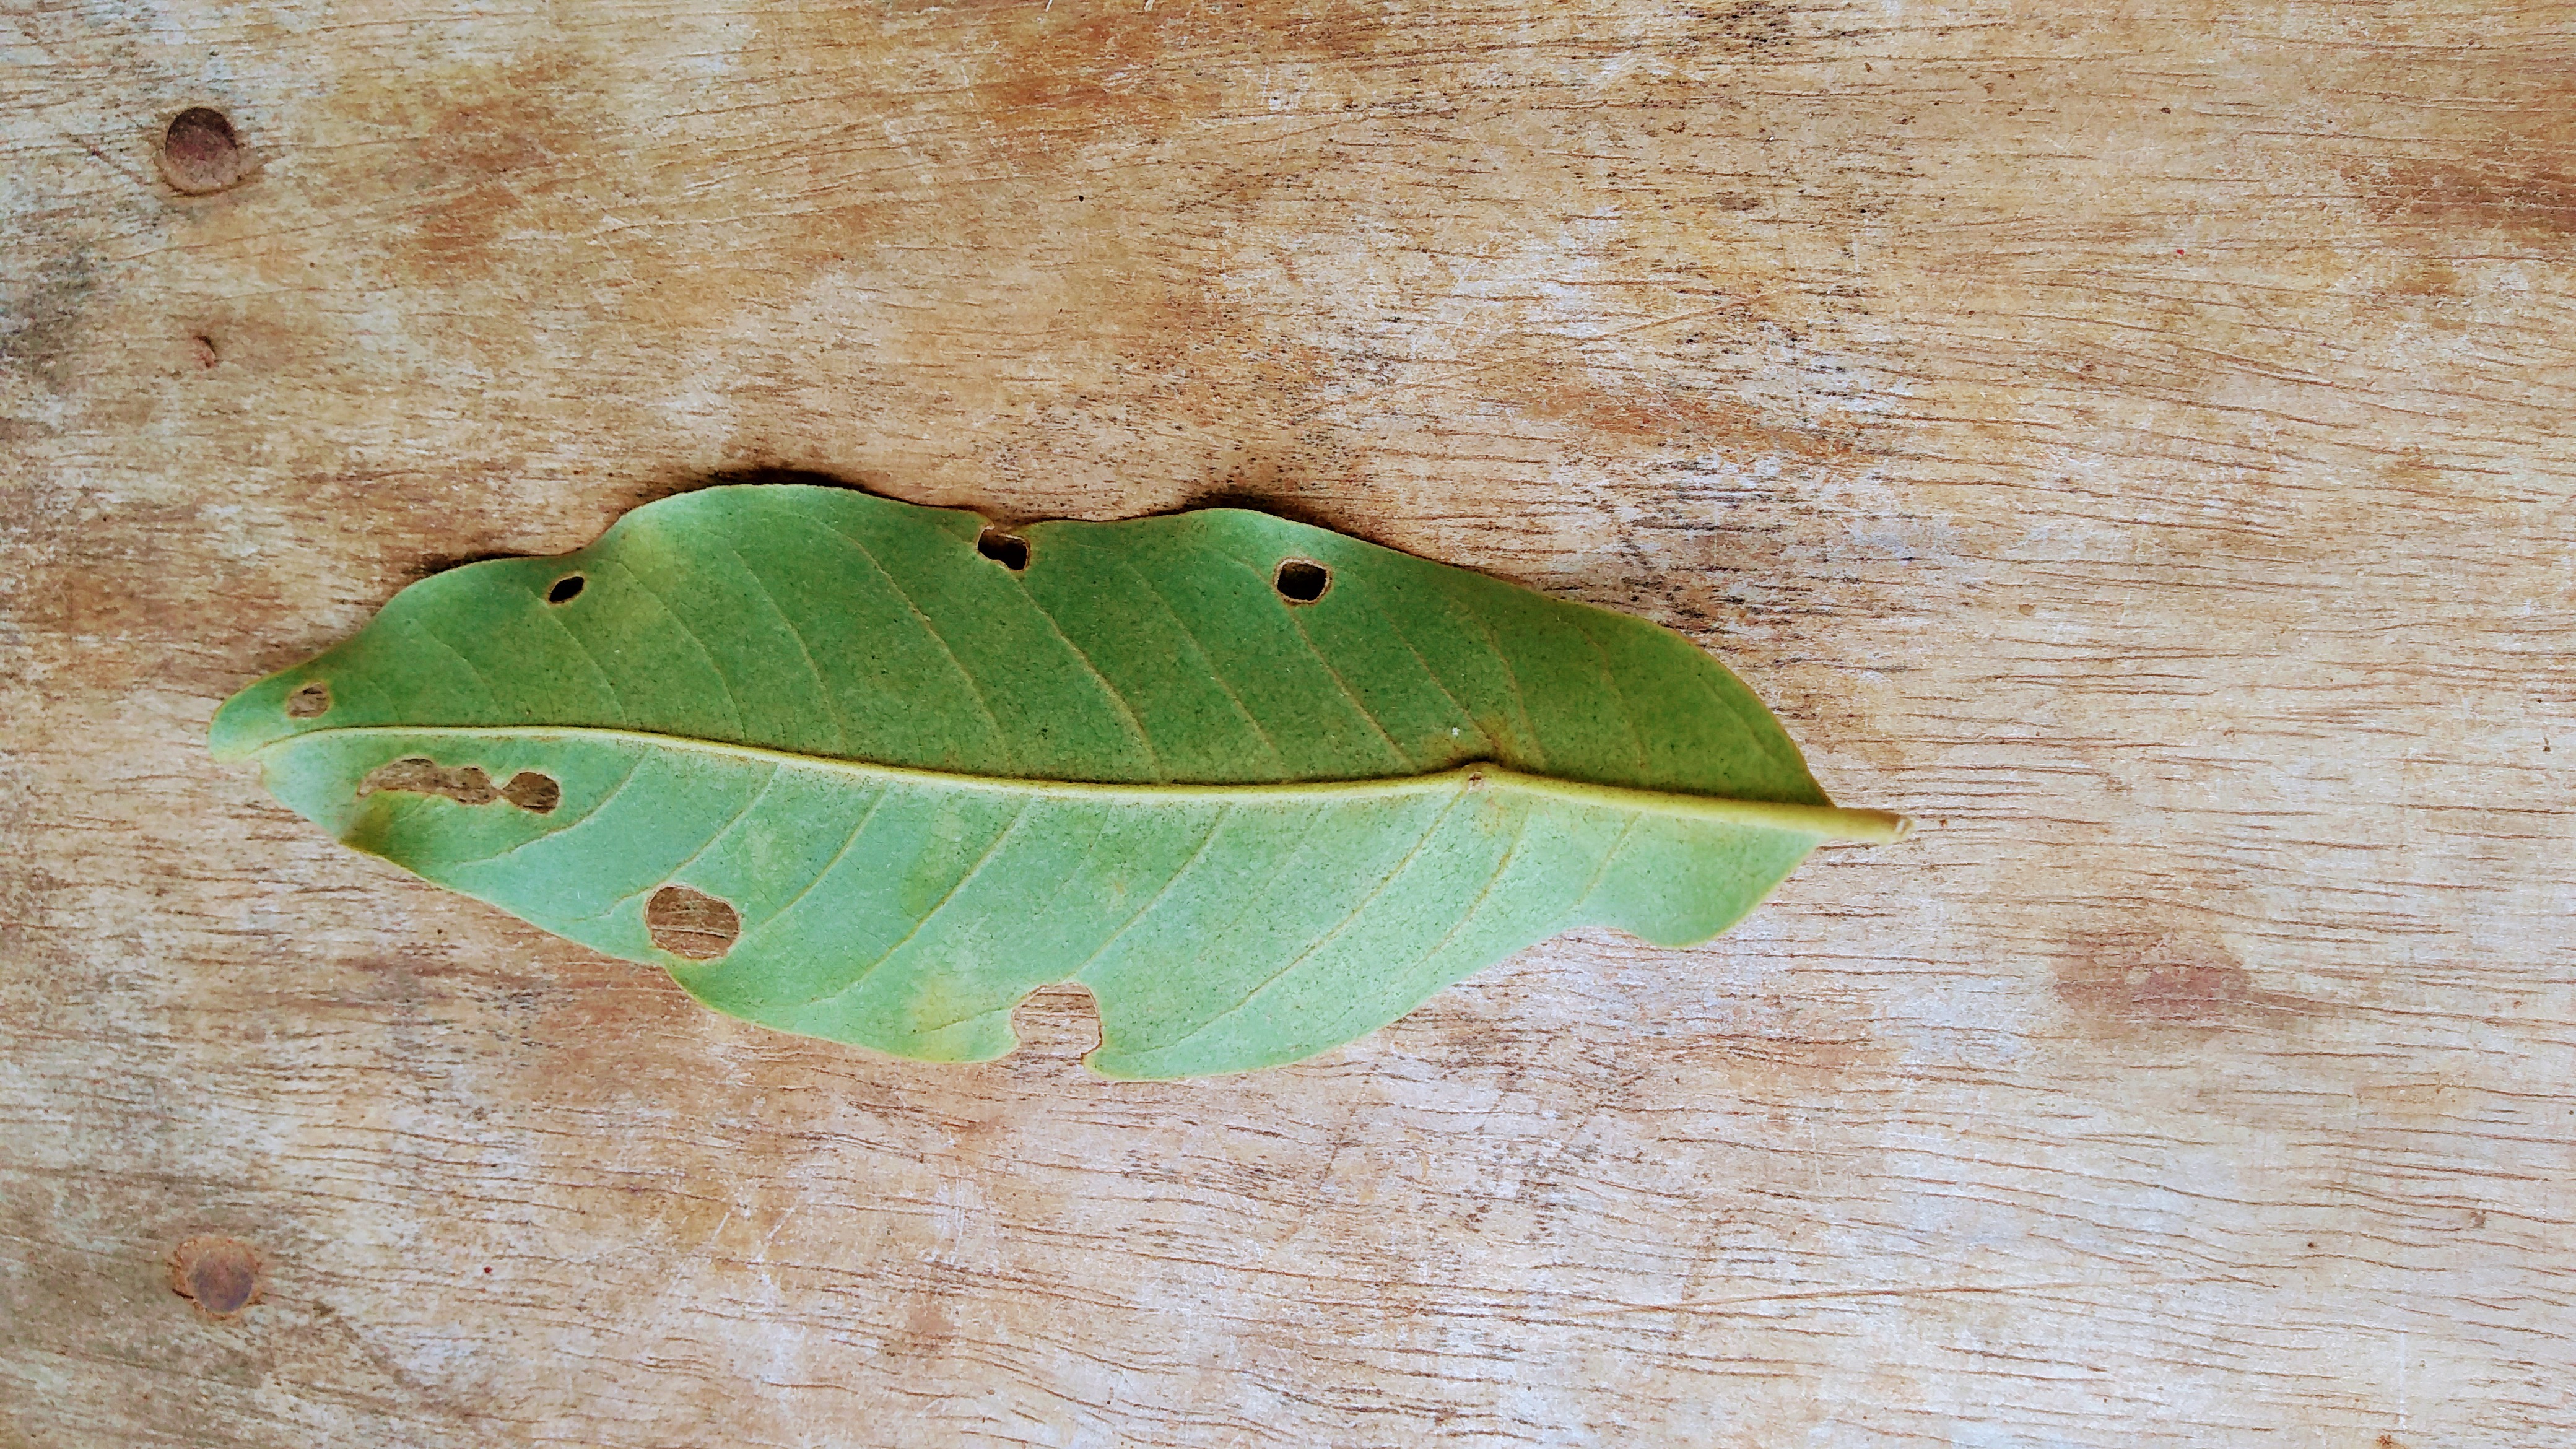
Plant: Sampige